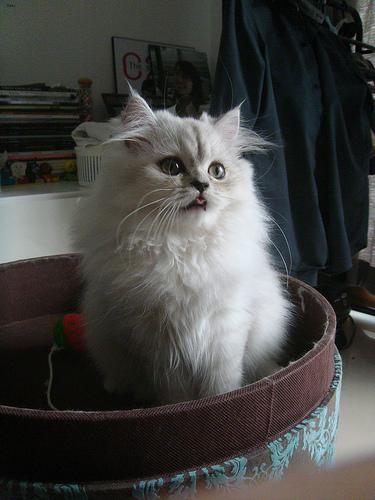
Breed: Persian